Antelope Grocery

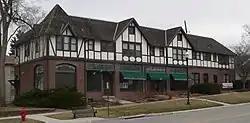
The building in 2012

Antelope Grocery is a historic mixed-use building in Lincoln, Nebraska. It was built in 1922 for Roy B. Palin and his wife Julia, with a grocery store on the first floor and residential apartments on the second floor. It was designed in the Tudor Revival style by the architectural firm Fiske & Meginnis. It has been listed on the National Register of Historic Places since March 17, 1988.